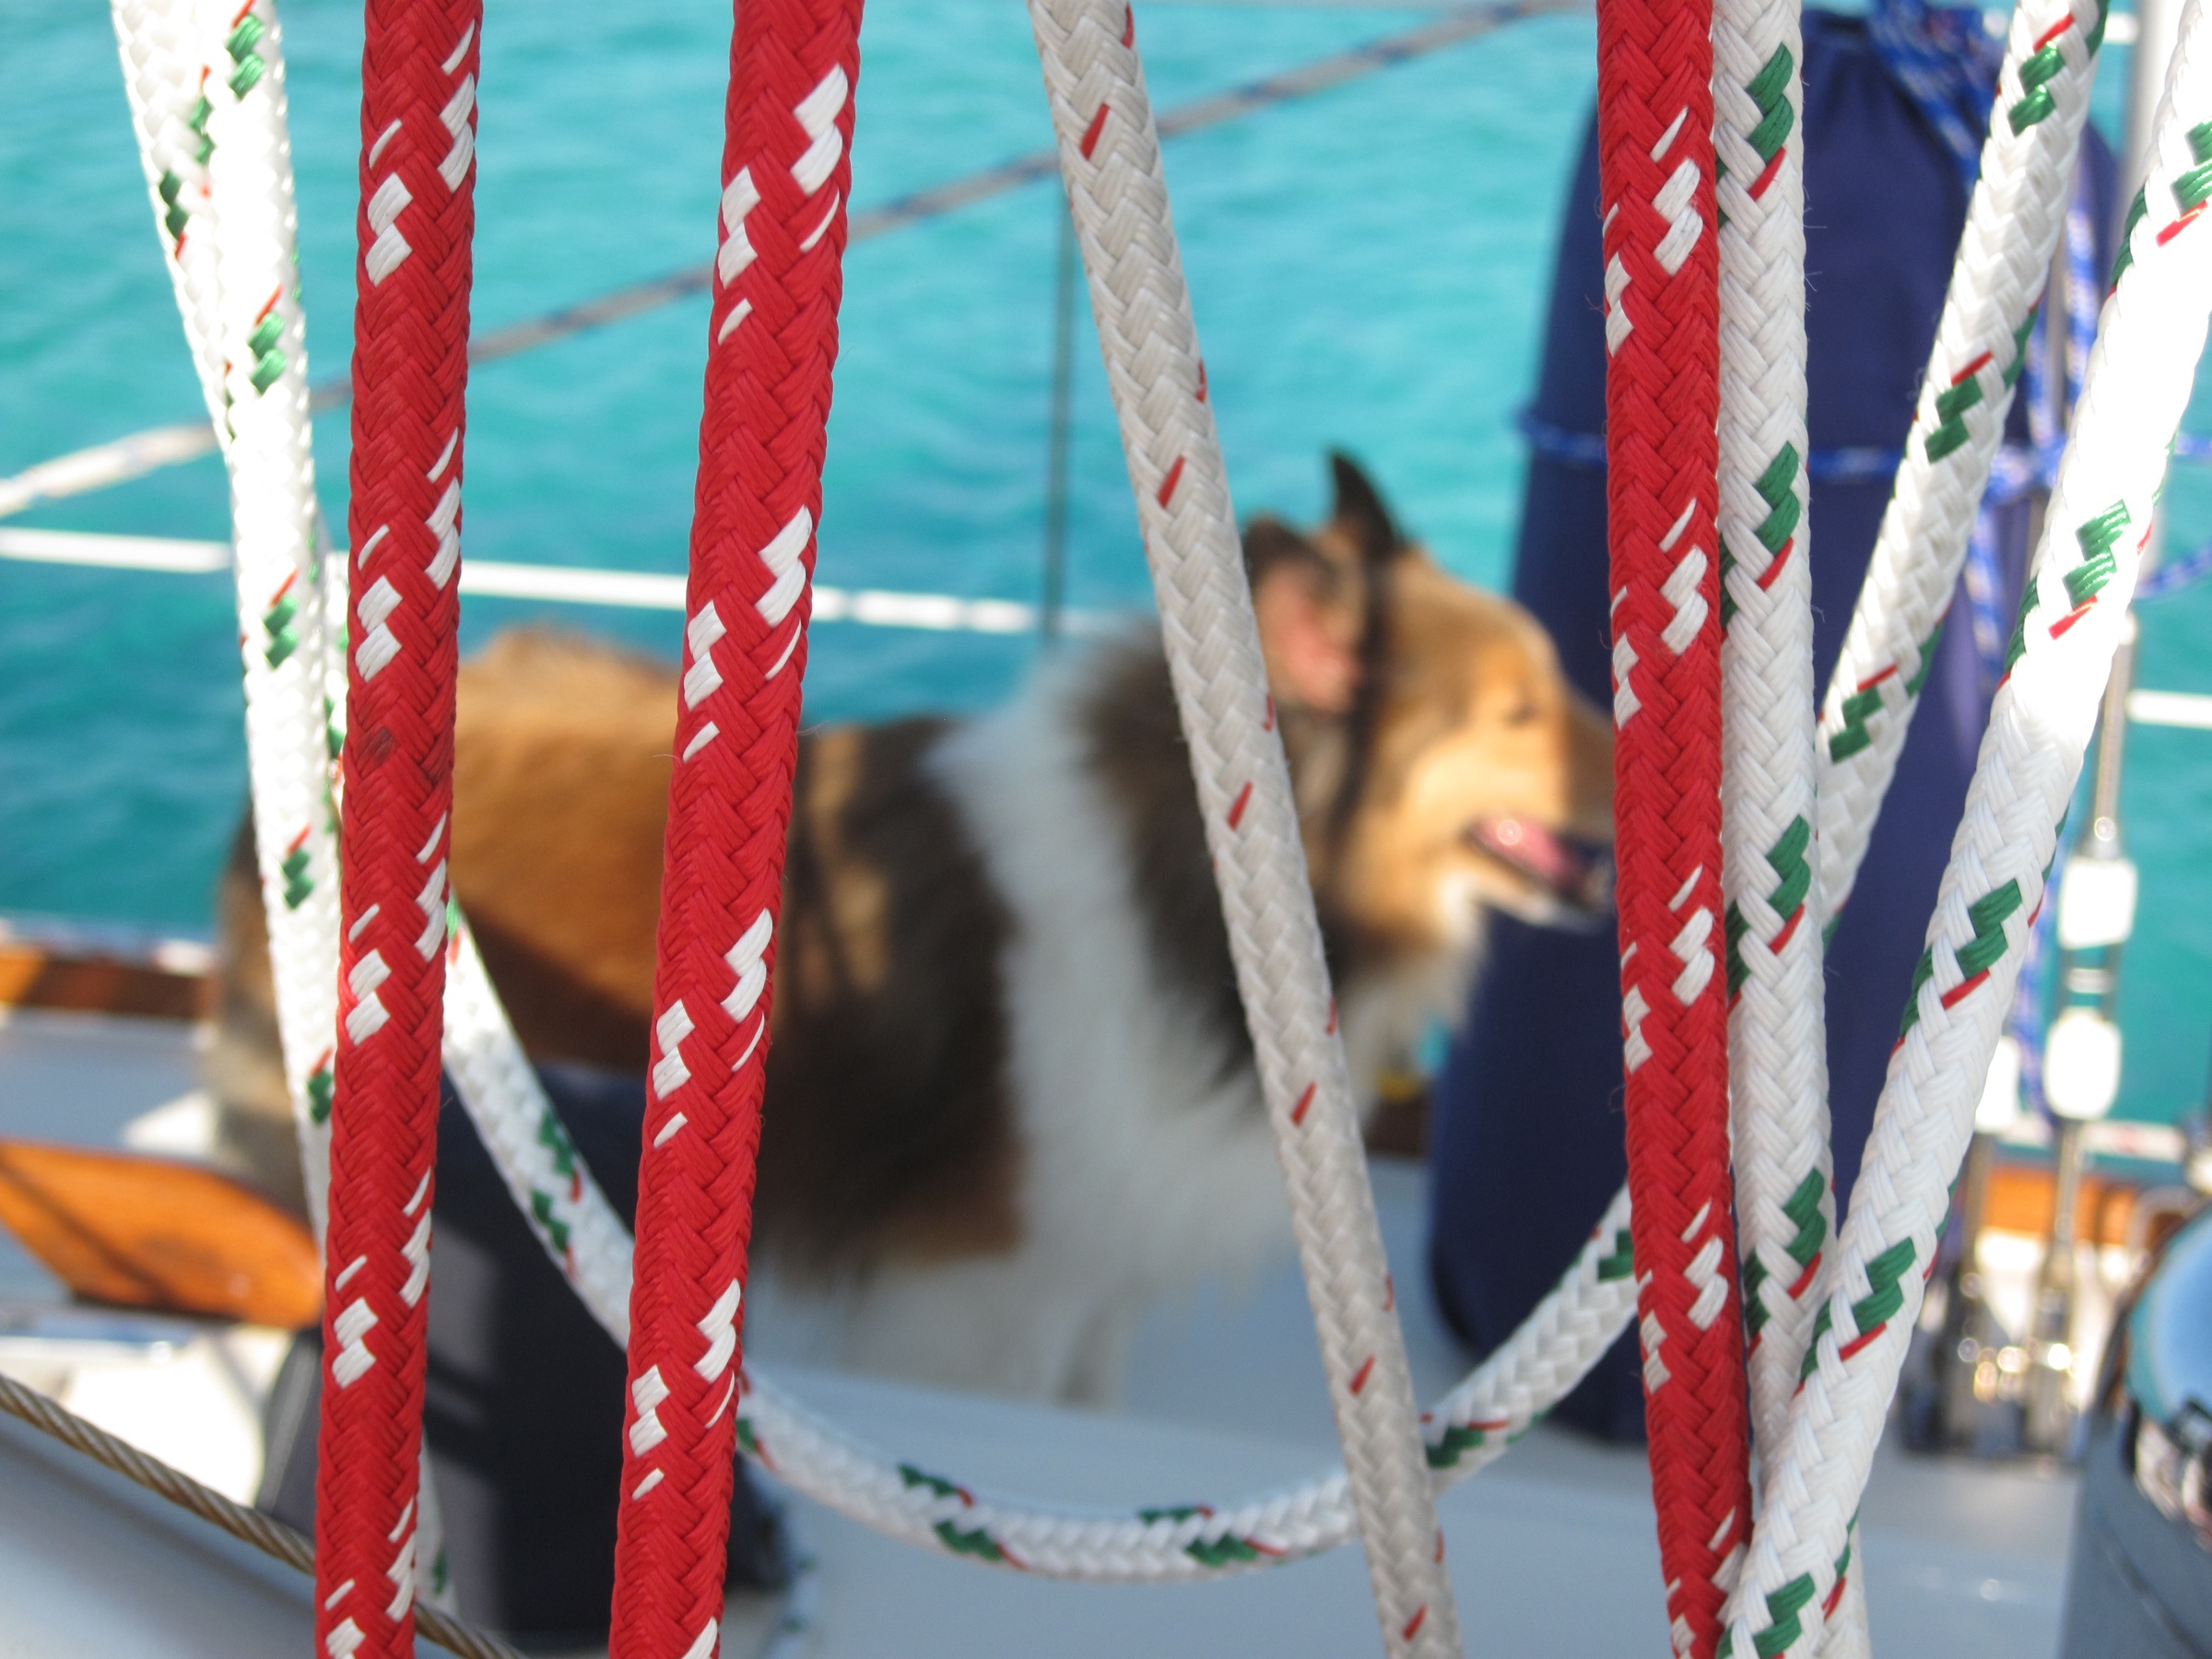
boat, vehicle, mast, sailing, sailboat, sail, bahamas